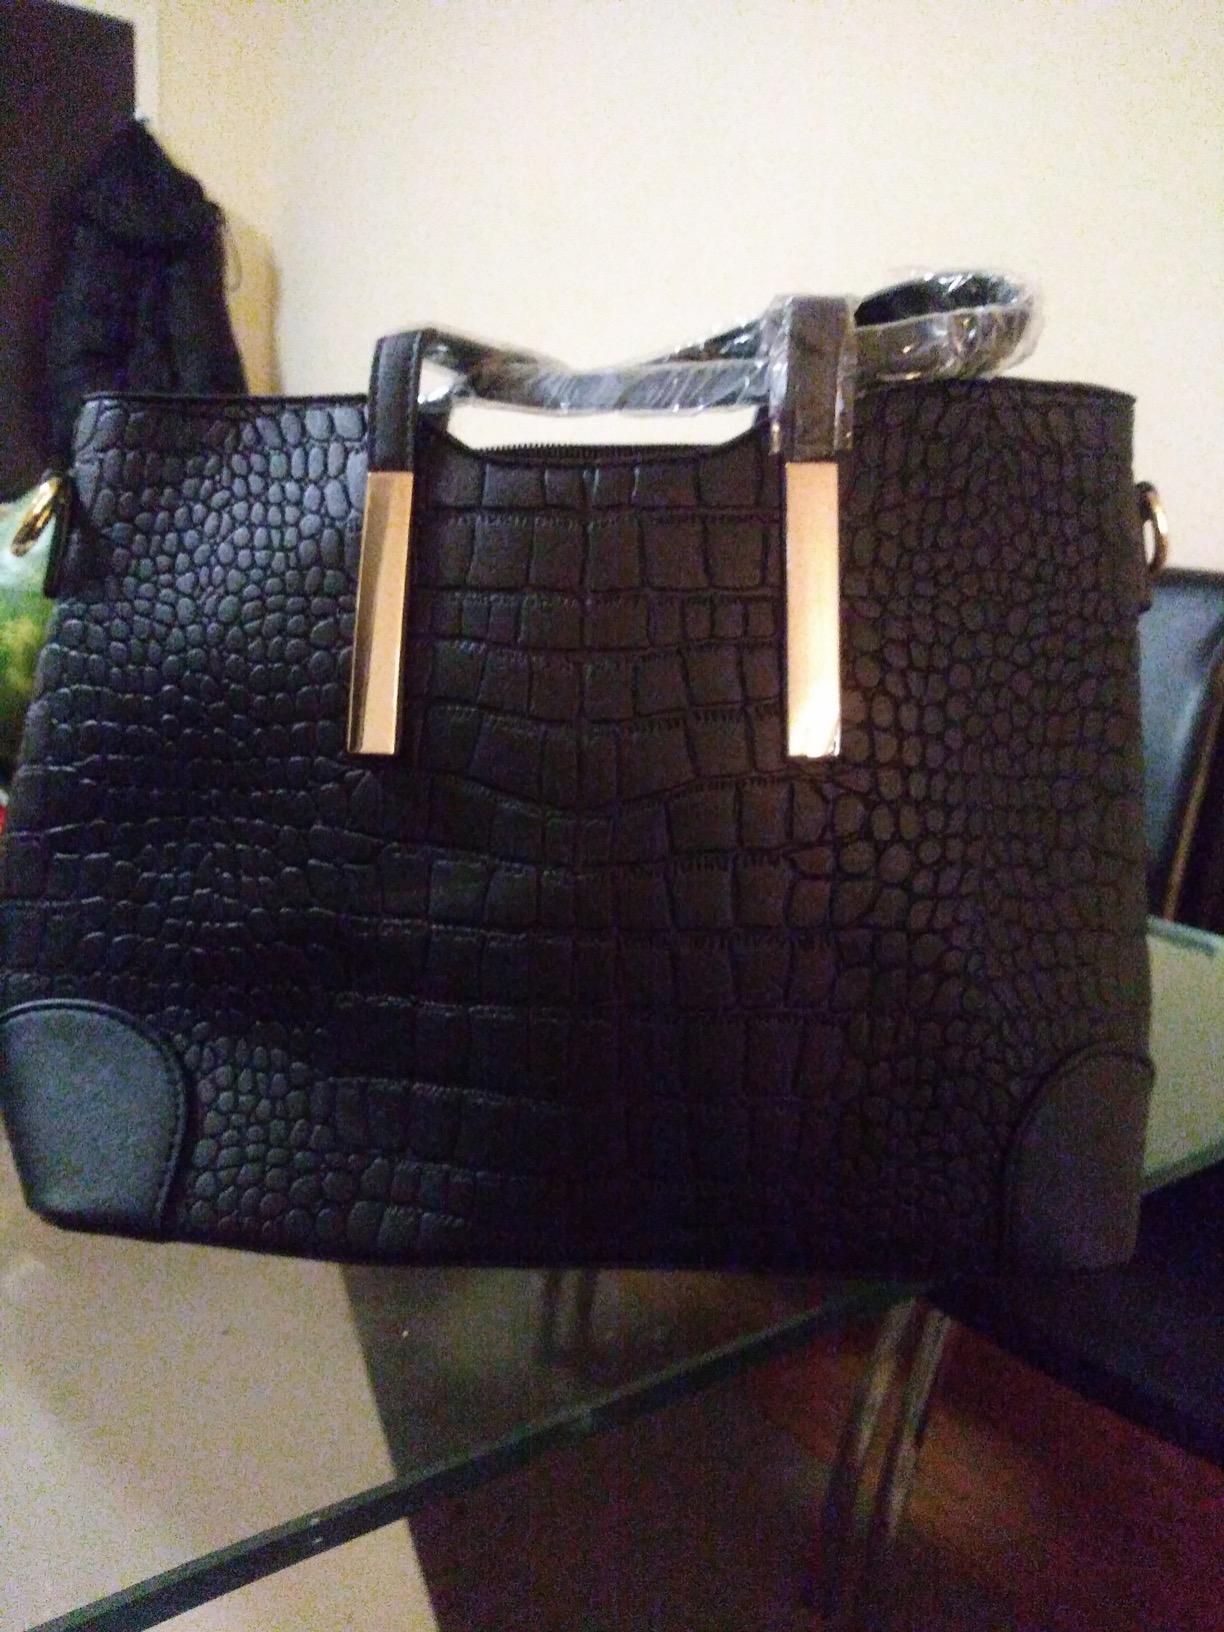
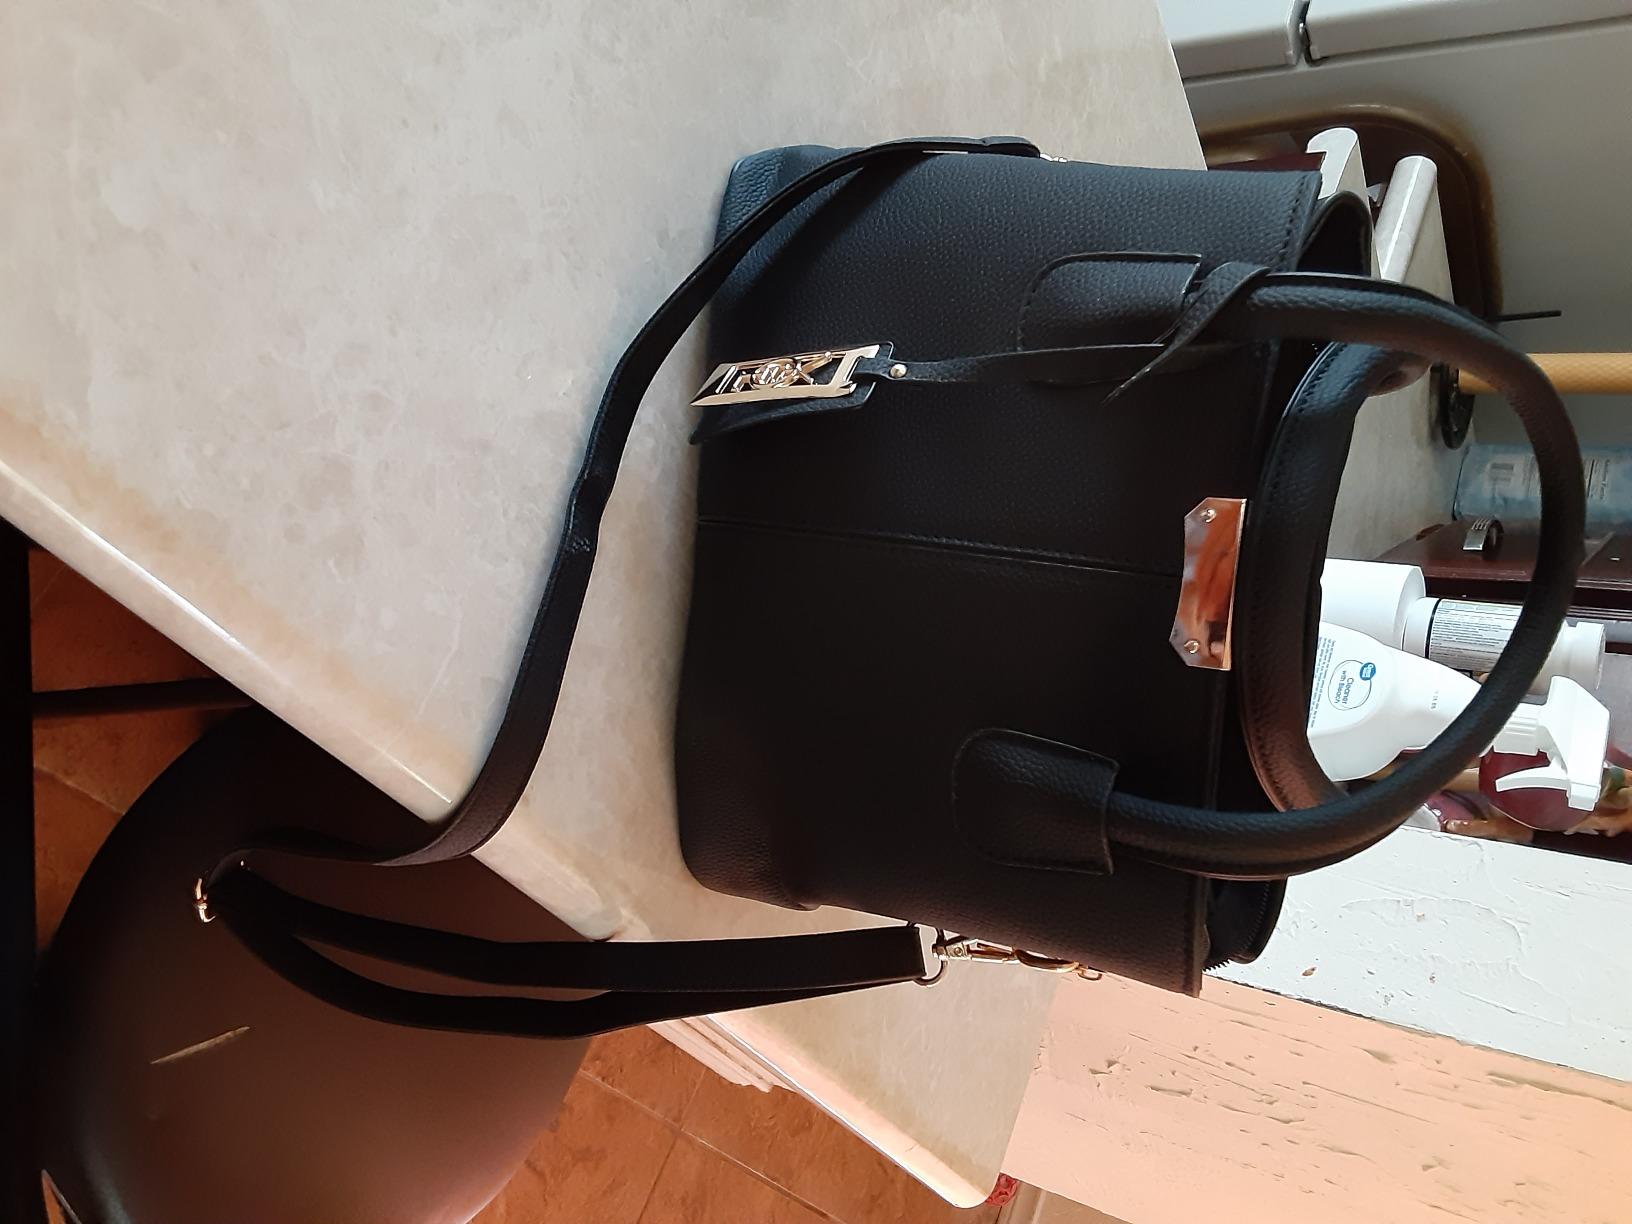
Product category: accessories_handbag
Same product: no